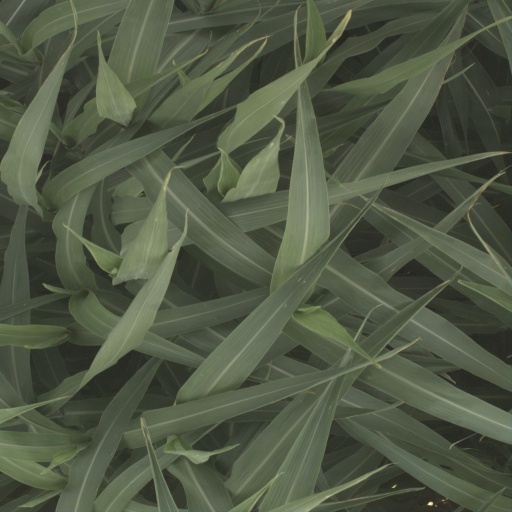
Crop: sorghum